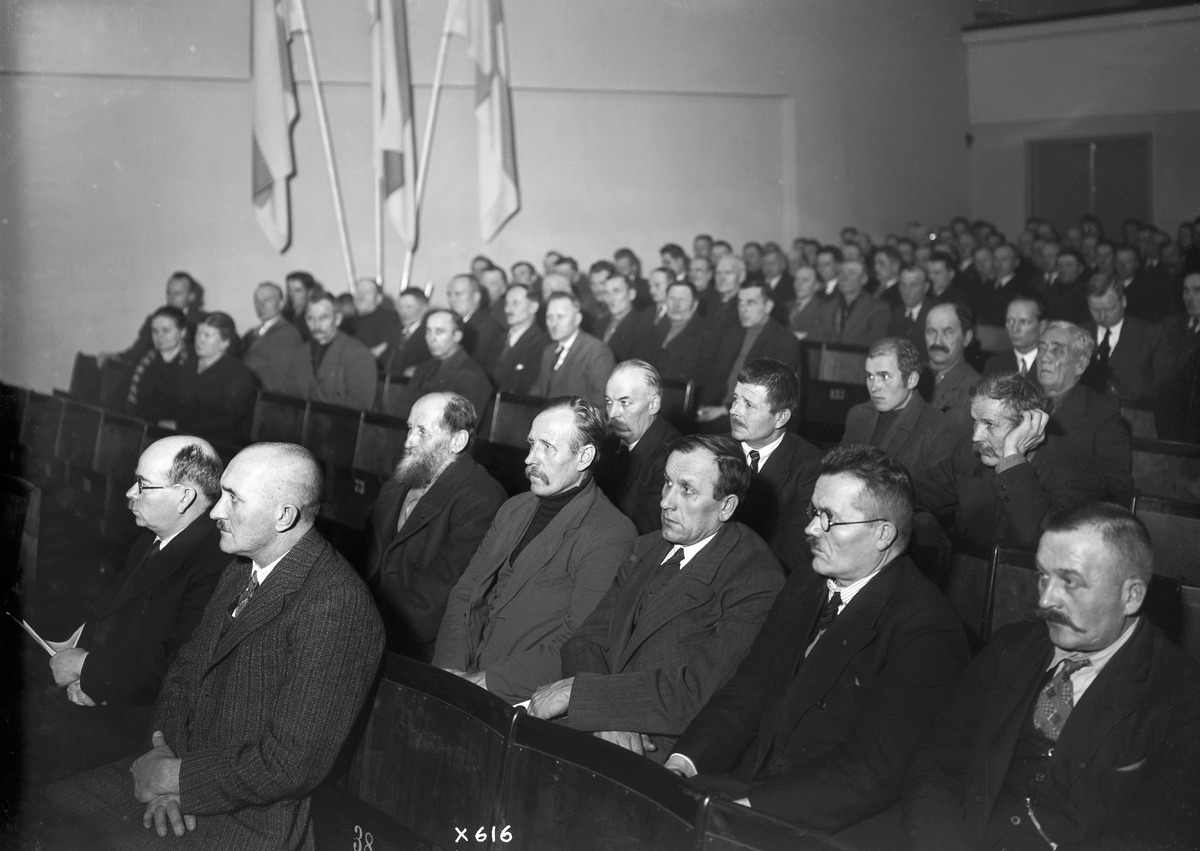
Maataloudelliset neuvottelupäivät Oulussa
Agricultural discussion forum in Oulu
sisällön kuvaus: Maataloudelliset neuvottelupäivät Oulussa 3.12.1935. Osanottajat esitelmätilaisuudessa Raatin suojeluskuntatalon juhlasalissa. content description: Agricultural discussion forum in Oulu on December 3, 1935. Participants at a lecture in the hall of Raati's White Guard house.
Vuosi: 1935
Paikka: Suomi, Oulu, Suomi, Pohjois-Pohjanmaa, Oulu
Aiheet: Raatin suojeluskuntatalo; erikoispäivät; sisäkuva; ryhmäkuva; teemapäivät; luennot; neuvottelut; lectures; negotiations; forums